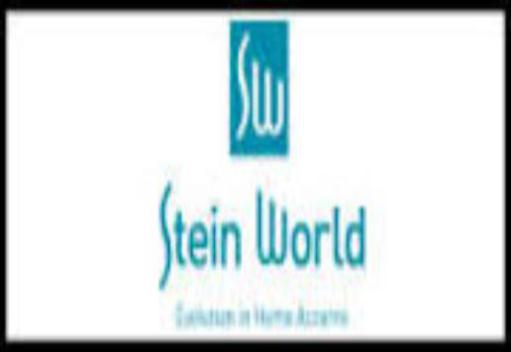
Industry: Leisure